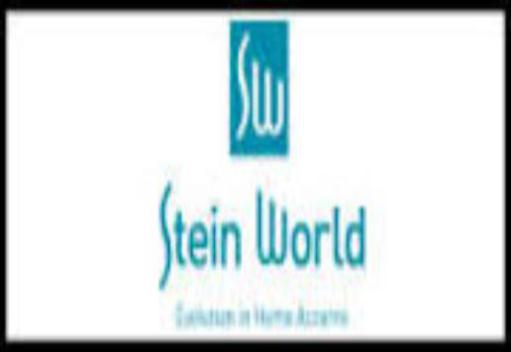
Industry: Leisure